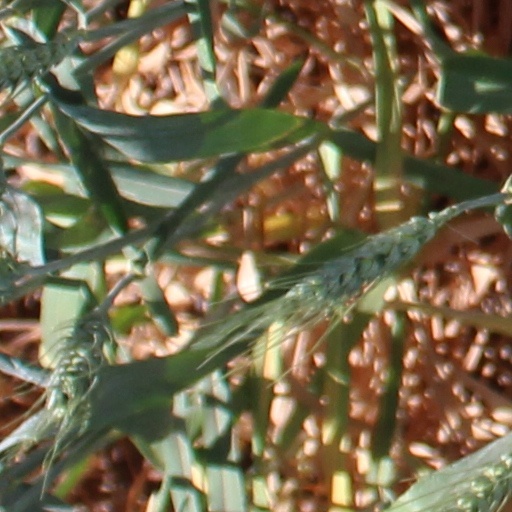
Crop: wheat